Chiltern Hills

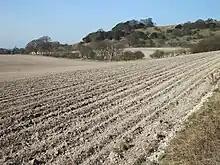
Chalk visible in ploughed soil at the foot of the Chiltern Hill escarpment near Shirburn on the Buckinghamshire/Oxfordshire border

The chalk escarpment of the Chiltern Hills overlooks the Vale of Aylesbury and roughly coincides with the southernmost extent of the ice sheet during the Anglian glacial maximum. The Chilterns are part of a system of chalk downlands throughout eastern and southern England, comprising rocks of the Chalk Group, formed between 65 and 95 million years ago; this also includes Salisbury Plain, Cranborne Chase, the Isle of Wight and the South Downs in the south. In the north, the chalk formations continue northeastwards across Hertfordshire, Norfolk and the Lincolnshire Wolds, finally ending as the Yorkshire Wolds in a prominent escarpment, south of the Vale of Pickering. The beds of the Chalk Group were deposited over the buried northwestern margin of the Anglo-Brabant Massif during the Late Cretaceous. During this time, sources for siliciclastic sediment had been eliminated due to the exceptionally high sea level. The formation is thinner through the Chiltern Hills than the chalk strata to the north and south and deposition was tectonically controlled, with the Lilley Bottom structure playing a significant role at times. The base of the Chalk Group, like the underlying Gault Clay and Upper Greensand, is diachronous.